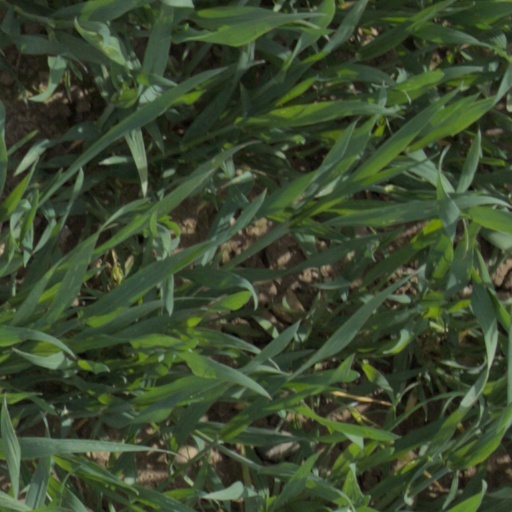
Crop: wheat